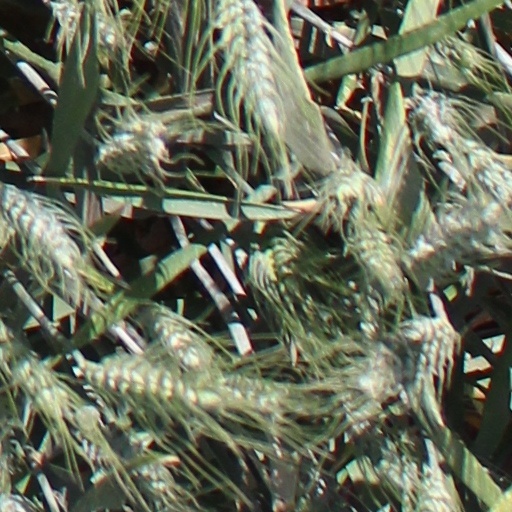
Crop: wheat